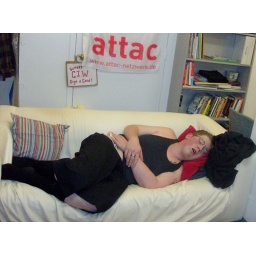
Terence asleep on the sofa in the Poverty Initiative office